Iqaluit

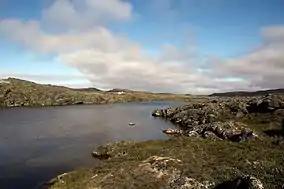
Sylvia Grinnell River in Sylvia Grinnell Territorial Park. The territorial park is located just outside the city limits.

Another distinctive building is St. Jude's Anglican Cathedral, see of the Anglican Diocese of The Arctic, which is a white building shaped like an igloo. The old St Jude's Cathedral, also in the shape of an igloo, was built in 1972 but arson severely affected the Cathedral structure and interior on 5 November 2005, and it was demolished on 1 June 2006. Its altar was built by the parishioners, under the guidance of Markoosie Peter, a traditional master carpenter. It was shaped like a traditional Inuit sled, and the cross composed of two crossed narwhal tusks.